Describe the emotion expressed in this image:  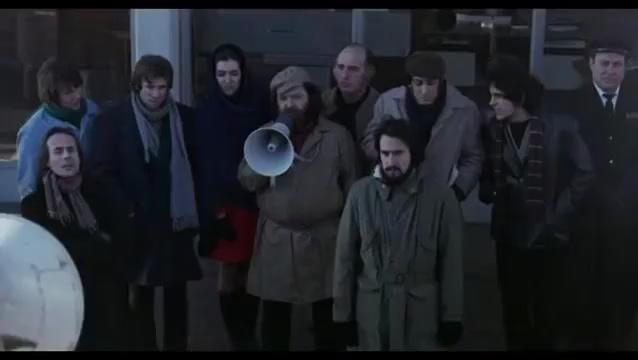
This person displays Fear, valence and arousal with low intensity.